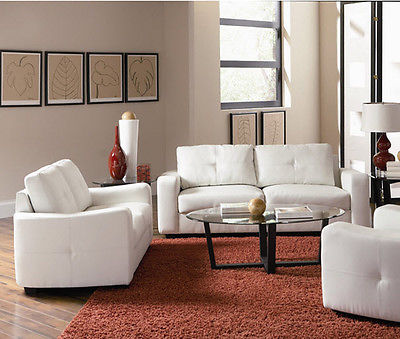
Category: sofa